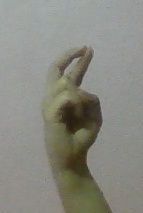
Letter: zay